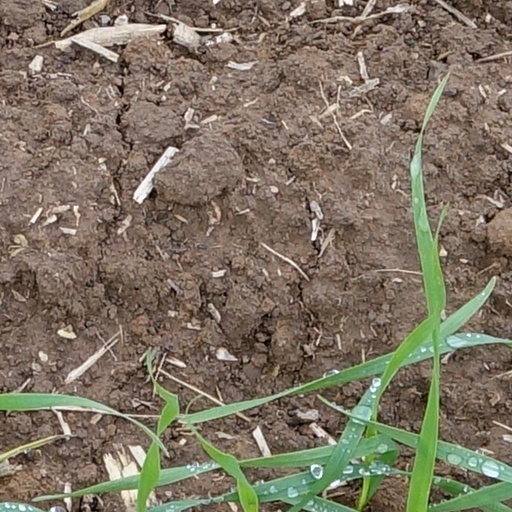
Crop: wheat